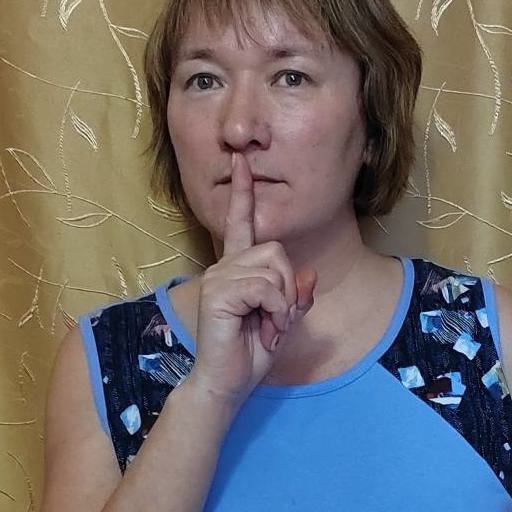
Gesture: mute